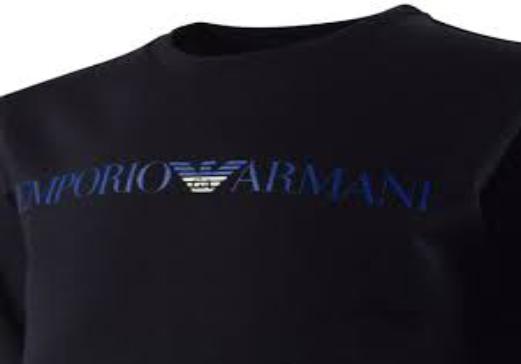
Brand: Armani Junior
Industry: Clothes